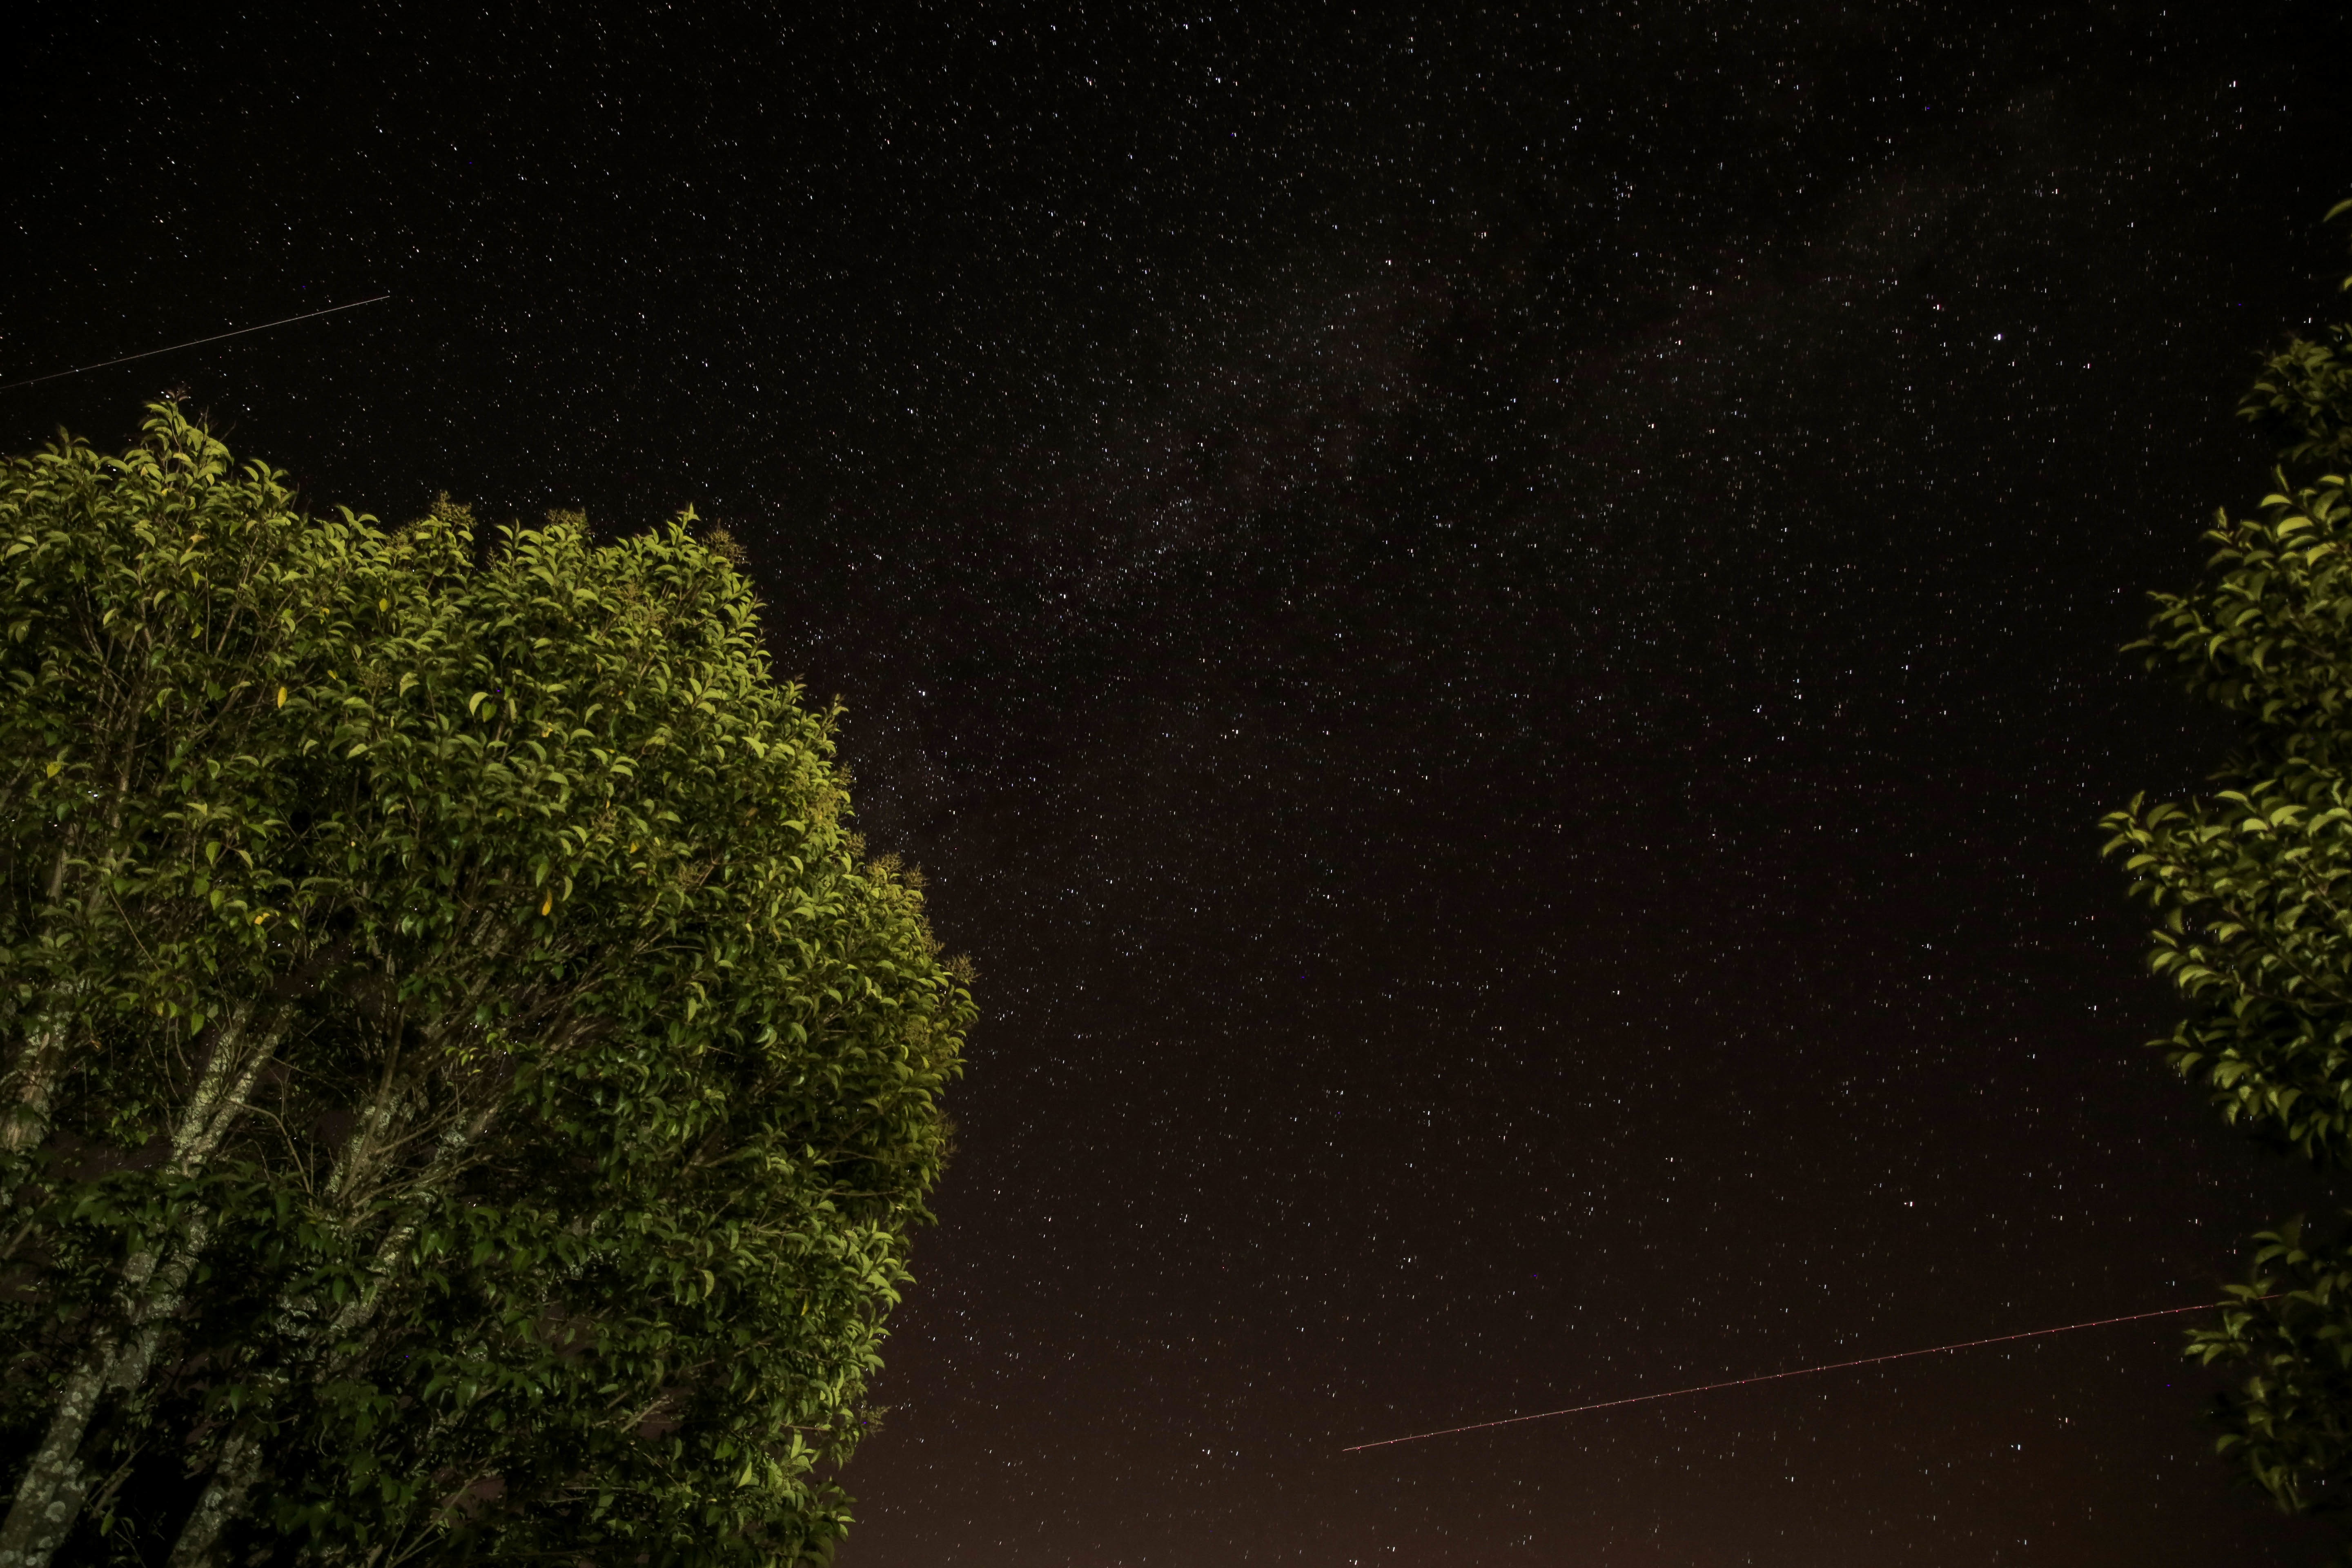
light, sky, night, sunlight, star, milky way, atmosphere, green, darkness, moonlight, astronomy, stars, midnight, screenshot, astronomical object